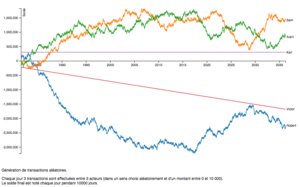
Grosse asymétrie dans la simulation d'un échange entre 3 acteurs dans le cadre d'un crédit mutuel. On voit ici la création d'une poche de stagnation
Un système de crédit mutuel est un système de comptabilité de crédits réciproques et qui sert de monnaie dans une communauté économique.